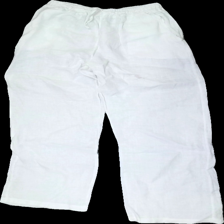
View: front
Type: Trousers
Category: Ladies
Brand: Missing
Brand text on label: R.
Colors: White
Material: 100% Cotton
Cut: Regular
Season: All
Stains: Minor
Price range: <50
Recommended usage: Recycle